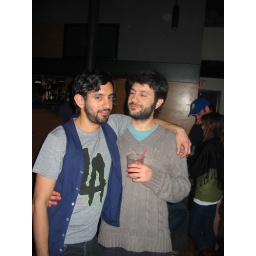
That shirt is a fine bday present by that fine boy in LA. Gracias Jay.